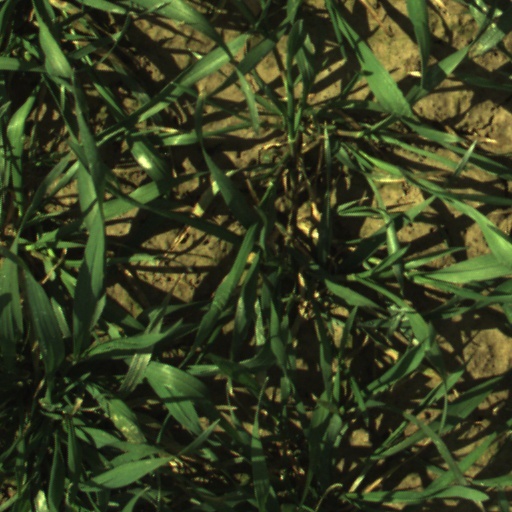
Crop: wheat